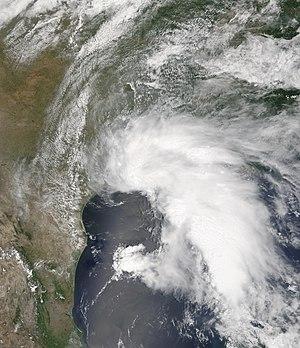
La saison cyclonique 2001 dans l'océan Atlantique nord commence officiellement le 1ᵉʳ juin et se finit le 30 novembre 2001. Elle respecte ces conventions en commençant le 5 juin avec la tempête tropicale Allison et en se terminant le 6 décembre avec l'ouragan Olga. Elle est cependant au-dessus de la moyenne en termes d'activité. Les tempêtes de cette saison ayant causé le plus de dégâts sont la tempête tropicale Allison, qui a causé de très grandes inondations au Texas, l'ouragan Iris qui a frappé le Belize, et l'ouragan Michelle, qui a frappé plusieurs pays. Trois cyclones tropicaux ont frappé les États-Unis, trois ont directement affecté le Canada et trois autres ont directement affecté le Mexique et l'Amérique centrale. Au total, la saison a fait 105 blessés et a causé 7,1 milliards de dollars de dégâts. En raison de leur très grande force, les noms d'Allison, Iris et de Michelle ont été retirés de la liste de l'Organisation météorologique mondiale.
Allison, premier cyclone de la saison cyclonique 2001, restera dans l'Histoire pour être la tempête tropicale la plus dévastatrice. Allison sera ainsi la première tempête tropicale retirée de la liste sans que son détenteur n'ait atteint le statut d'ouragan. Elle restera la seule jusqu'en 2016, lorsque le nom d'Erika sera à son tour retiré des listes, sans jamais avoir atteint le statut d'ouragan.